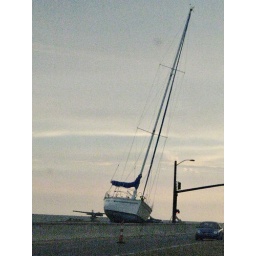
sail boat washed up on hwy 90 in long beach